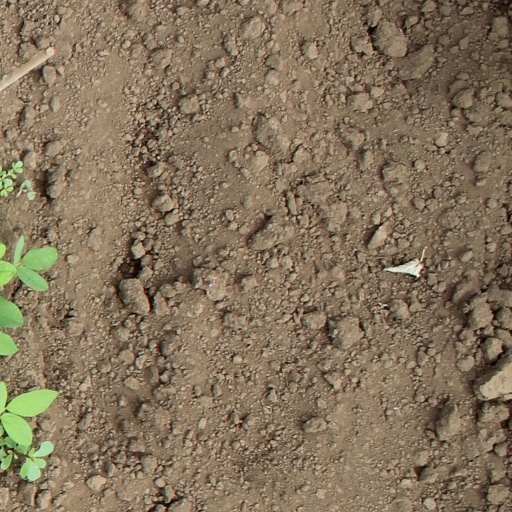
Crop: soybean